Multnomah Education Service District

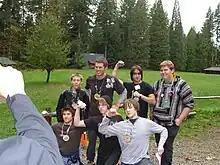
Outdoor School high-school counselors with their "wood-cookie" name-tags

MESD also operates the Outdoor School environmental education program, serving roughly 7,000 6th-graders and 1,600 high-schoolers from throughout Multnomah County annually.